Albania in the Middle Ages

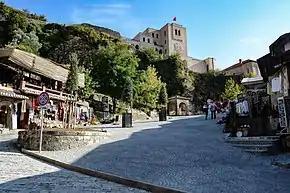
Medieval architecture in Krujë.

The 14th century and the beginning of the 15th century was the period in which sovereign principalities were created in Albania under Albanian noblemen. Those principalities were created between the fall of the Serbian Empire and the Ottoman invasion of Albania.